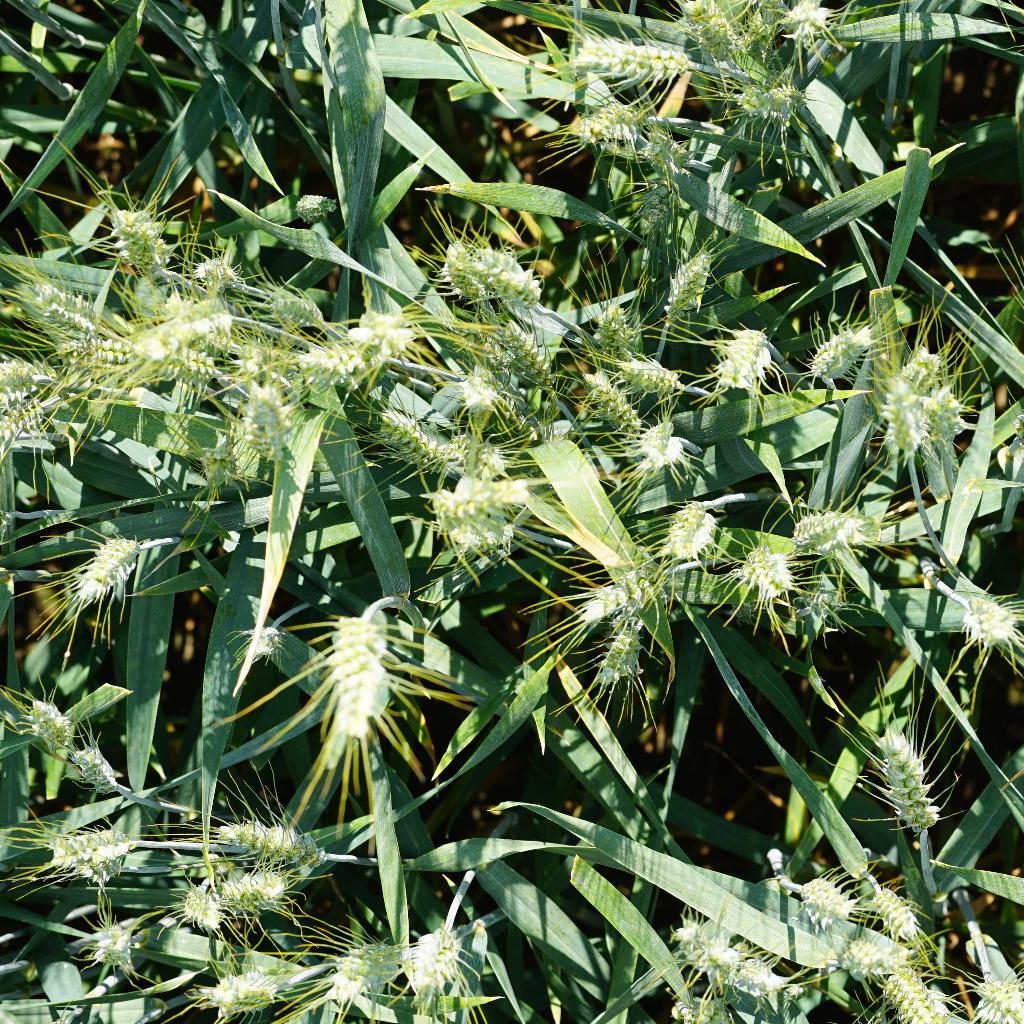
Country: France
Location: Gréoux
Wheat development stage: Filling